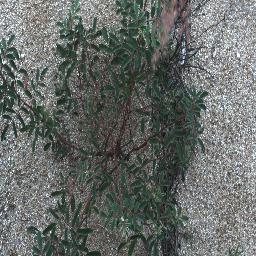
Label: negative